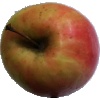
Label: Apple Pink Lady 1